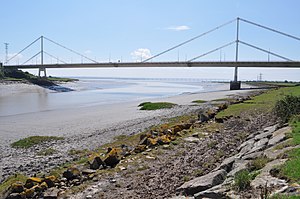
Wye / Billedgalleri / Broer over Wye
Wye er Storbritanniens femtelængste flod og udgør på en del af sit nedre løb grænsen mellem England og Wales. Floden er et vigtigt naturbevaringsområde og populært til rekreative formål.